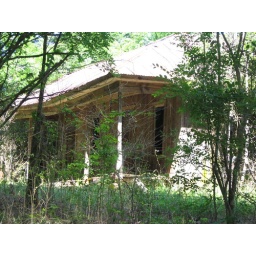
I finally got a pic of this old house in the woods off of a small road in Woden.